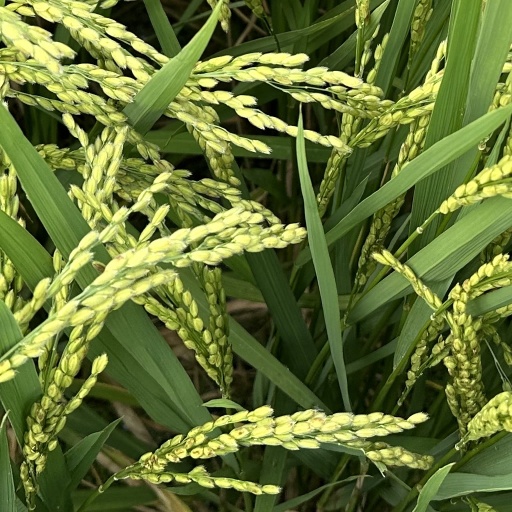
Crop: rice